List of Luke Cage characters

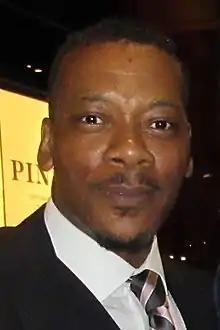
Erik LaRay Harvey

Willis Stryker (portrayed by Erik LaRay Harvey) is a powerful arms dealer who is Cage's half-brother and the one who framed him for the crime that sent him to Seagate Prison. He later has a showdown with Luke Cage outside of Pop's barbershop while sporting an exo-suit. Luke manages to defeat Diamondback, who is arrested by the police. Luke later tells Jessica Jones he had Stryker sent to the Raft.